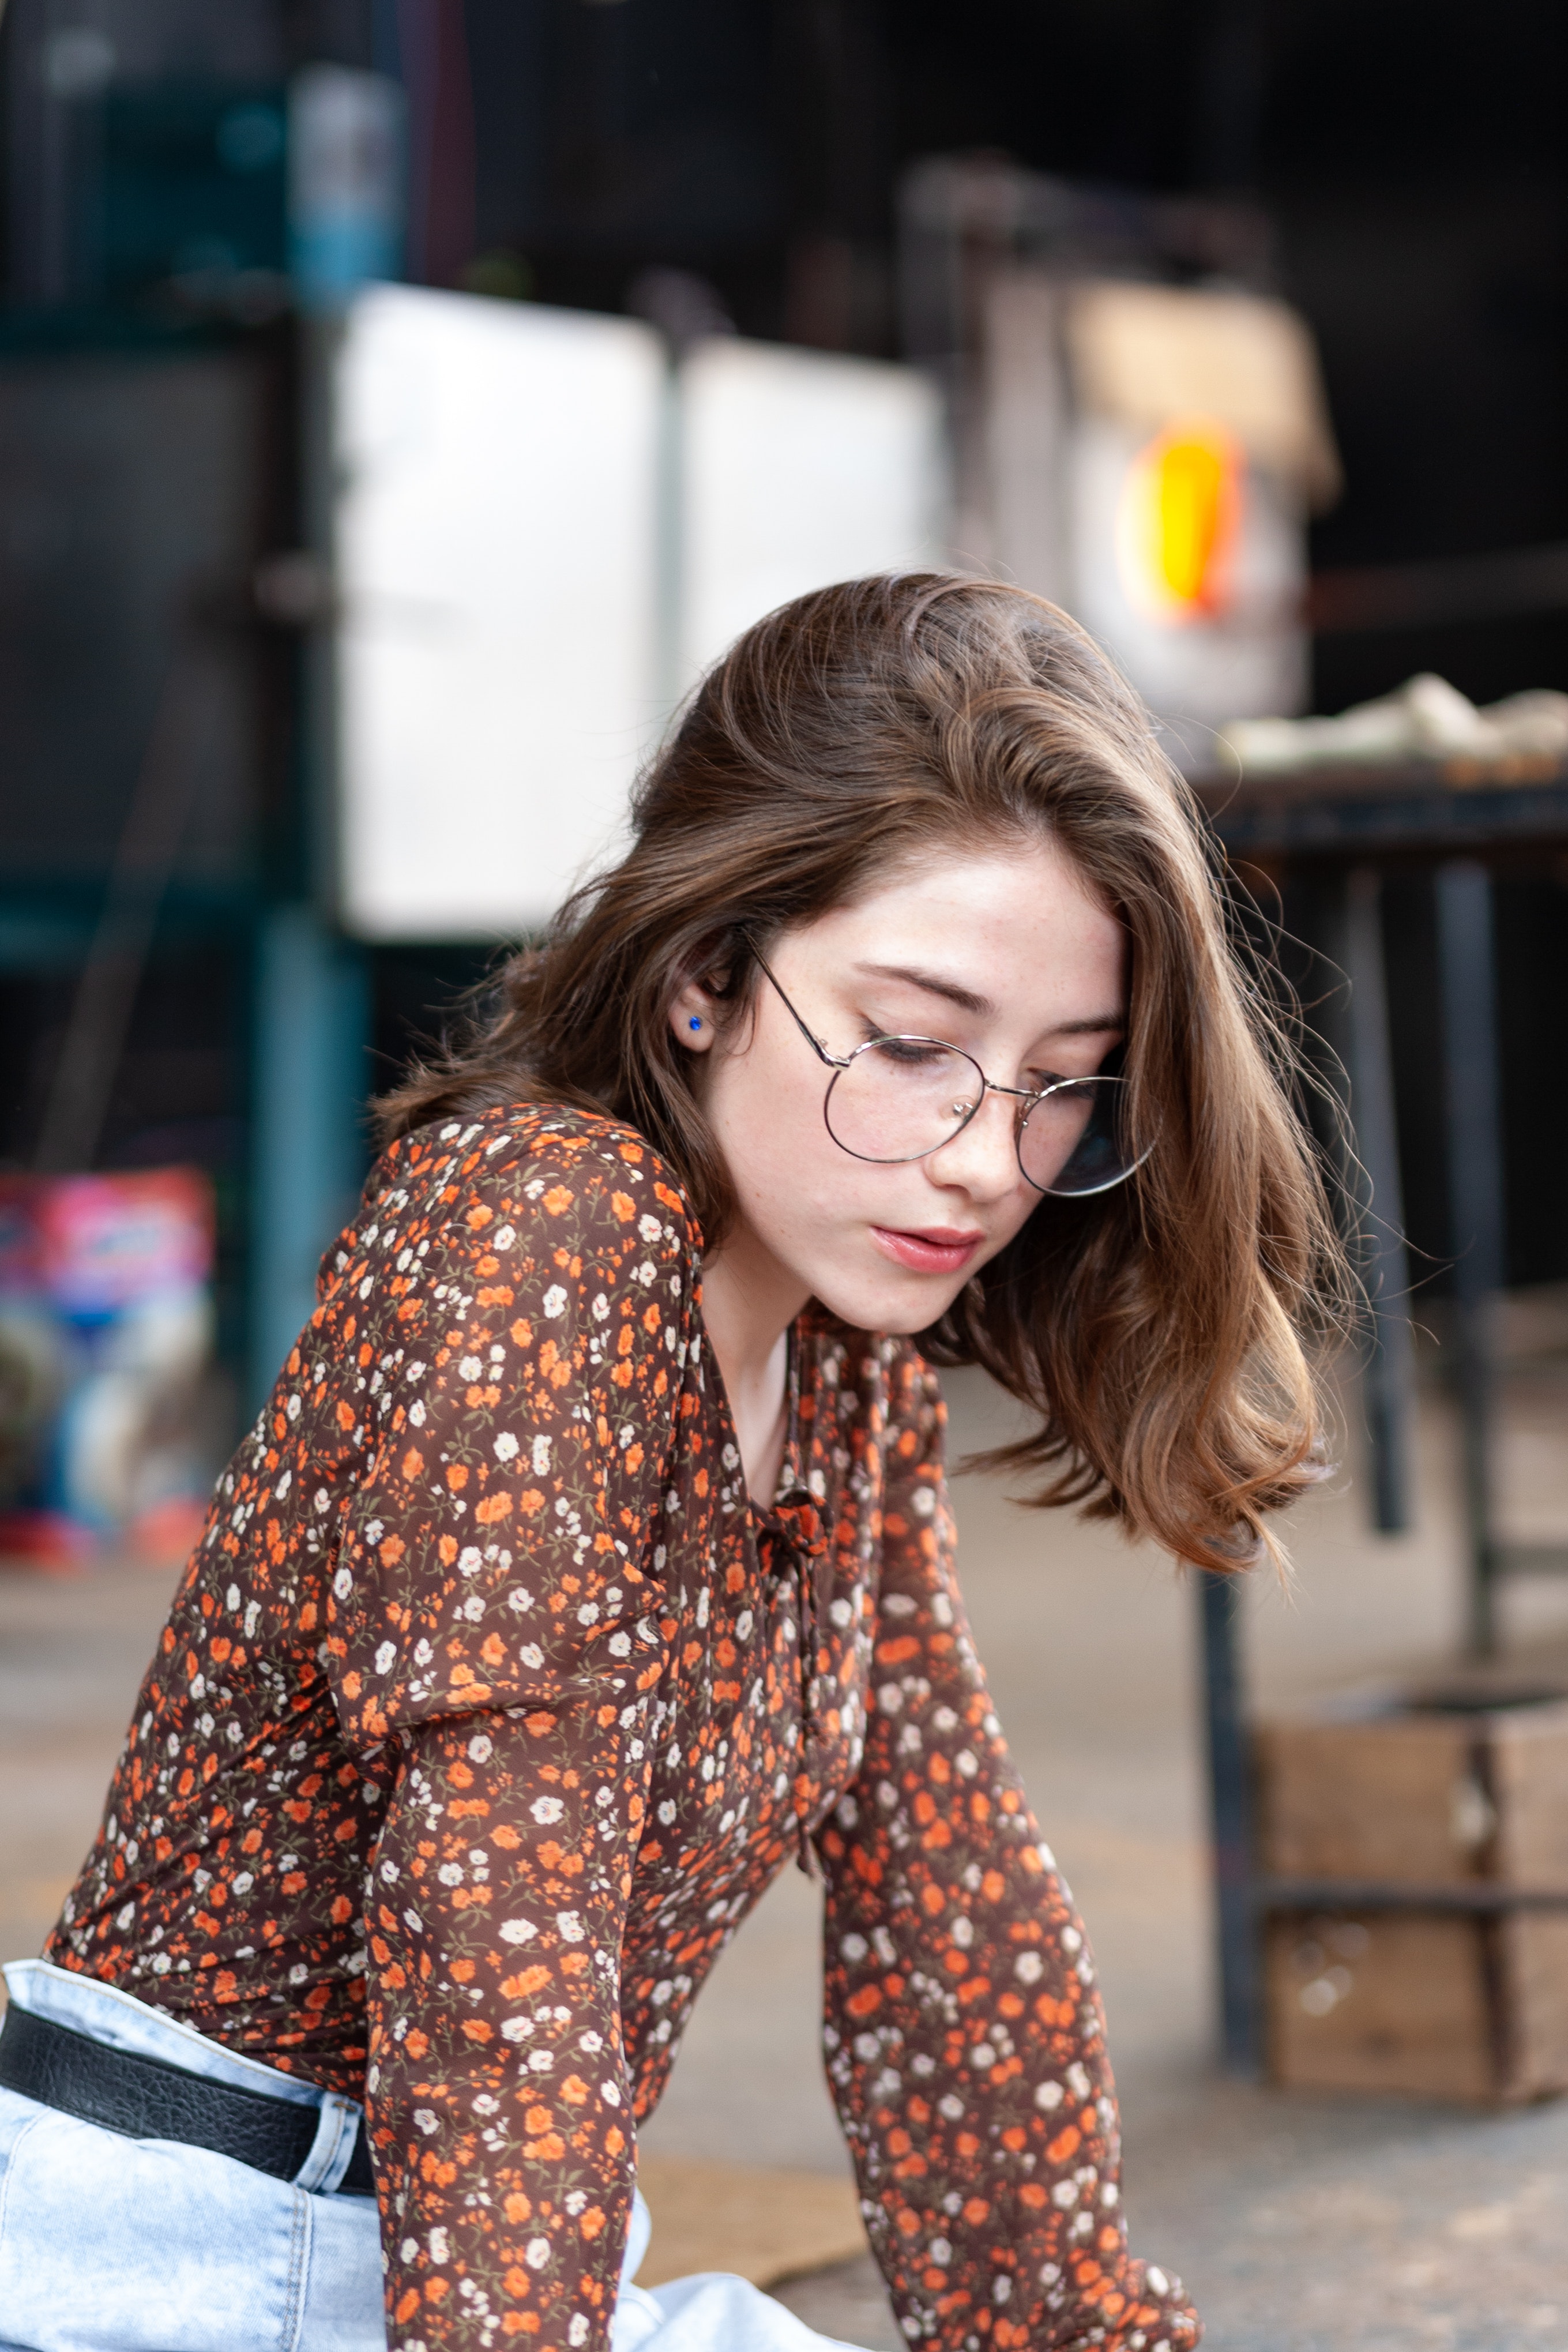
hair, photograph, facial expression, street fashion, lady, beauty, snapshot, skin, hairstyle, fashion, yellow, smile, photography, lip, design, long hair, brown hair, child model, pattern, portrait photography, glasses, sitting, street, top, plaid, jacket, happy, style, photo shoot, sleeve